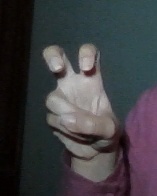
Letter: toot